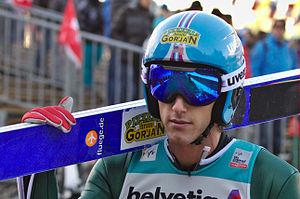
Anders Johnson est un sauteur à ski américain.